Cabela's Big Game Hunter 4

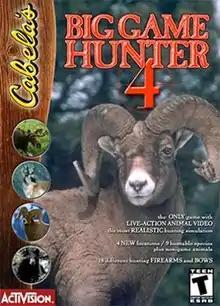
"Cabela's Big Game Hunter 4" cover art

Cabela's Big Game Hunter 4 is the third sequel to the original "Cabela's Big Game Hunter". It was developed by Elsinore Multimedia Inc. and published by Activision in 2000.